Greenwich Village

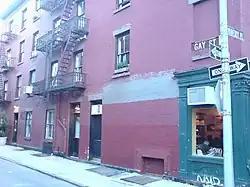
Gay Street at the corner of Waverly Place; the street's name refers to a colonial family, not the LGBTQ character of Greenwich Village

Greenwich Village historically was known as an important landmark on the map of American bohemian culture in the early and mid-20th century. The neighborhood was known for its colorful, artistic residents and the alternative culture they propagated. Due in part to the progressive attitudes of many of its residents, the Village was a focal point of new movements and ideas, whether political, artistic, or cultural. This tradition as an enclave of avant-garde and alternative culture was established during the 19th century and continued into the 20th century, when small presses, art galleries, and experimental theater thrived. In 1969, enraged members of the gay community, in search for equality, started the Stonewall riots. The Stonewall Inn was later recognized as a National Historic Landmark for having been the location where the gay rights movement originated. On June 27, 2019, the National LGBTQ Wall of Honor was inaugurated at the Stonewall Inn; and on June 28, 2024, the Stonewall National Monument Visitors Center opened, as the first official national visitors center dedicated to the LGBTQ+ experience to open anywhere in the world. Numerous politicians and celebrities participated in the inauguration ceremonies, and the New York City Subway's Christopher Street–Sheridan Square station was renamed the Christopher Street–Stonewall station on the same day.